Paris in the 18th century

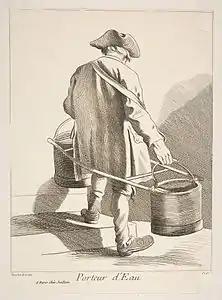
A Paris water-bearer (1737)

For-l'Evêque on the quai Mégesserie, built in 1222, held prisoners guilty of more serious crimes; it was only 35 meters by nine meters in size, built for two hundred prisoners, but by the time of the Revolution it held as many as five hundred prisoners. It was finally demolished in 1783, and replaced by a new prison, created in 1780 by the transformation of the large town house of the family of La Force on rue de Roi-de-Sicilie, which became known as Grande Force. A smaller prison, called la Petite Force, was opened in 1785 nearby at 22 rue Pavée. A separate prison was created for those prisoners who had been sentenced to the galleys; they were held in the château de la Tournelle at 1 quai de la Tournelle; twice a year these prisoners were transported out of Paris to the ports to serve their sentences on the galleys.